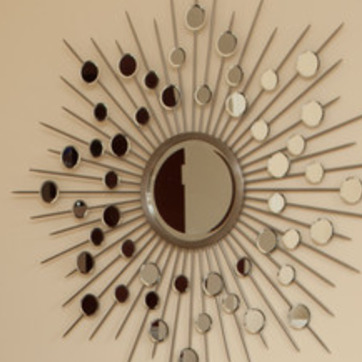
Material: mirror